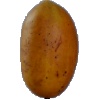
Label: Cucumber Ripe 2